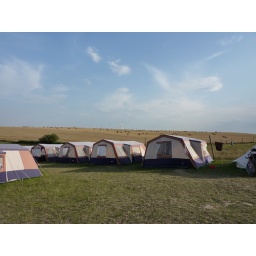
blue sky above camp